Bohumil Shimek House

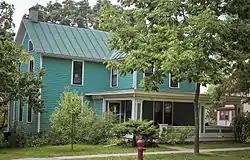

The Bohumil Shimek House is a historic building located in Iowa City, Iowa, United States. The two-story, frame, Folk Victorian structure was built sometime around 1890. Its significance is its association with Bohumil Shimek. Initially trained as a civil engineer, he is better known as a naturalist, conservationist, and botany professor at the University of Iowa. He lived here from 1899 until his death in 1937. These dates coincide with his professional career. Shimek contributions include establishing the state park system in Iowa, the Iowa Lakeside Laboratory, the American School of Wild Life Protection, and the Upper Mississippi River National Wildlife and Fish Refuge. He published over 190 scholarly works, and is credited with the discovery of the origins of the Loess Hills.